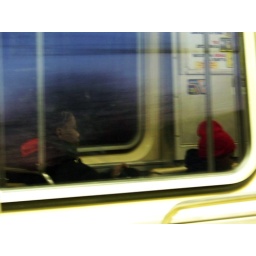
2/4/2009. Reflection in &amp;quot;EL&amp;quot; train window